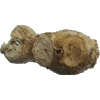
Label: Ginger Root 1